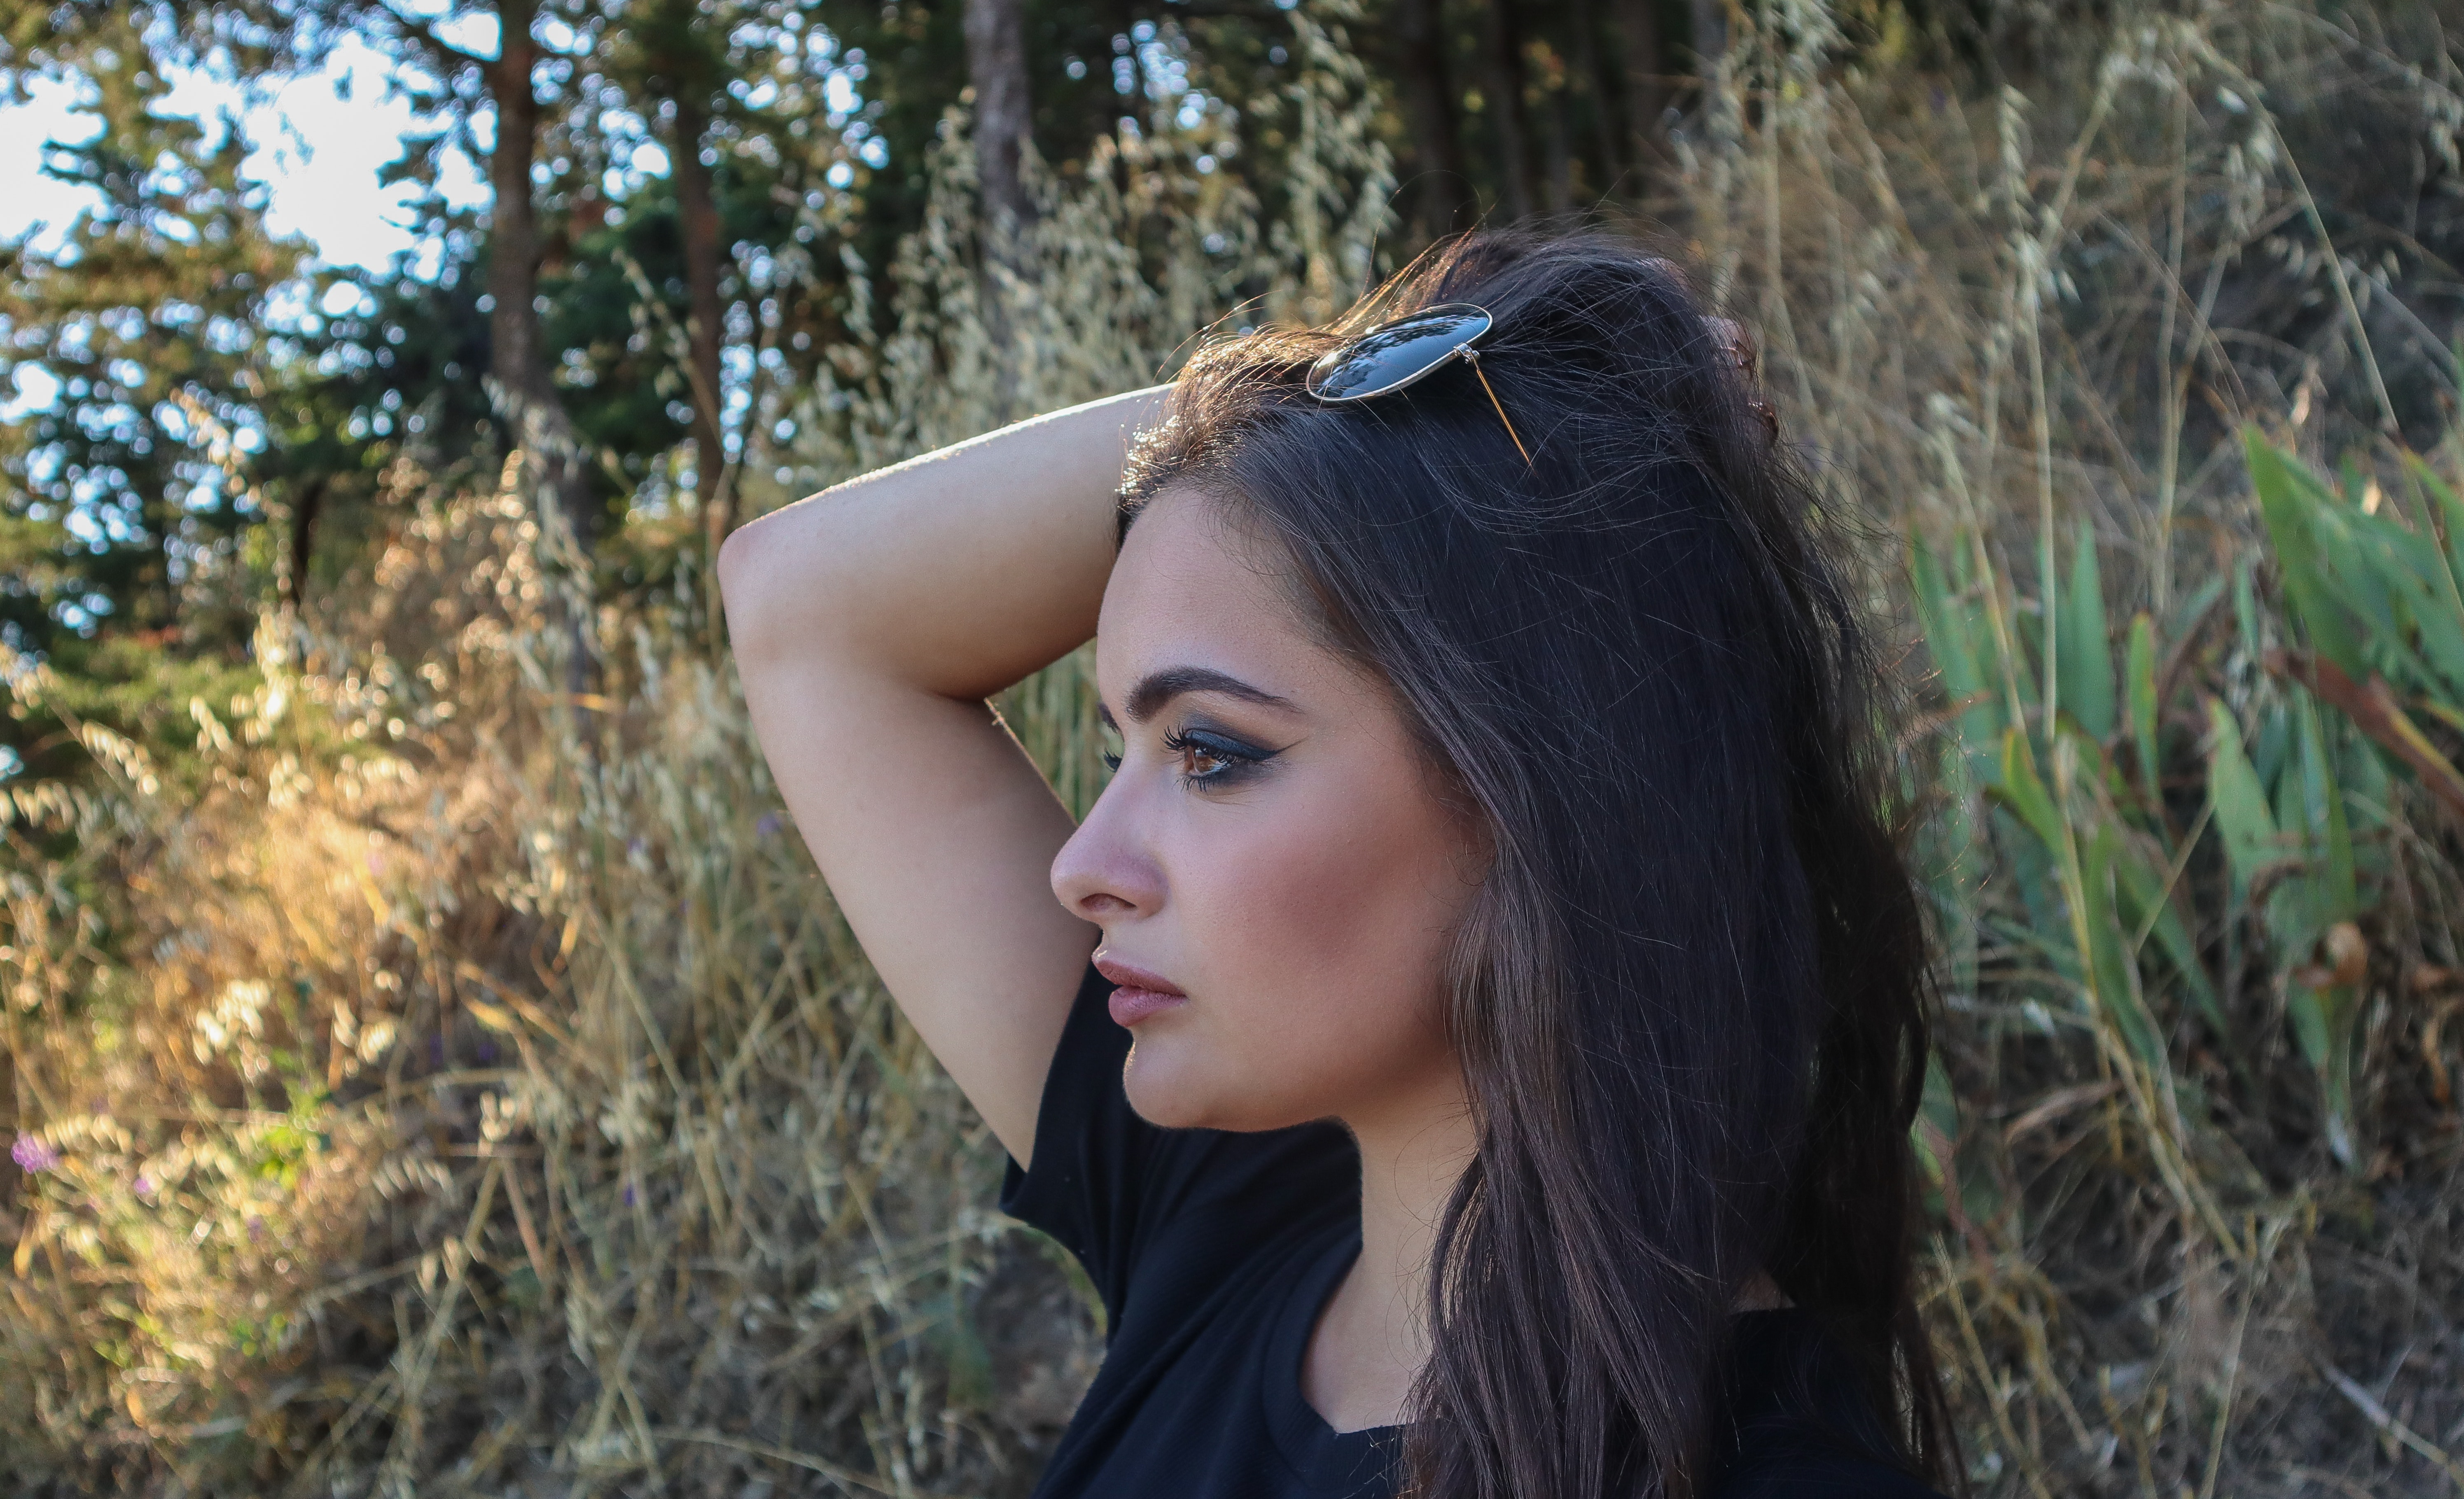
hair, People in nature, face, beauty, lip, hairstyle, long hair, brown hair, grass, eye, tree, photography, photo shoot, grass family, black hair, smile, model, headgear, sunlight, fawn, plant, branch, headpiece, portrait photography, hair accessory, forest, fashion accessory, portrait, ear